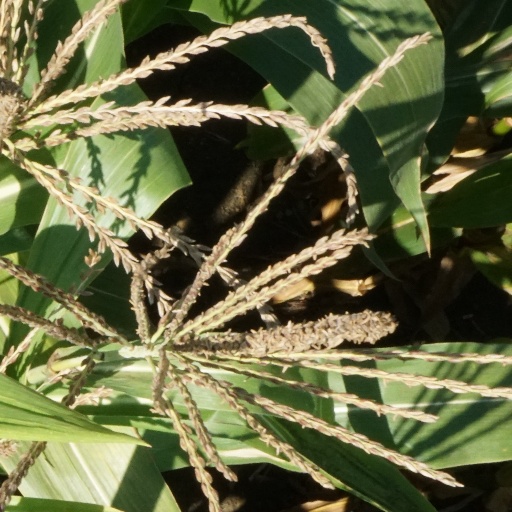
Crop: maize; corn